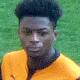
Age: 19